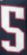
Number: 5